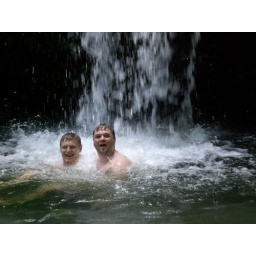
Floyd and I freezing our balls off in one of the water falls in El Yunque